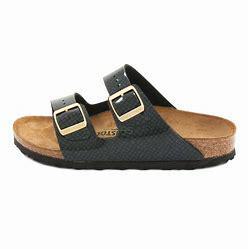
Brand: Birkenstock
Model: 100